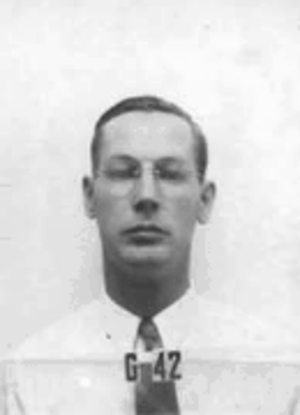
Donald William Kerst est un physicien américain qui a travaillé sur les accélérateurs de particules et en physique des plasmas. Il est surtout connu pour son bêtatron.